Algeria at the Olympics

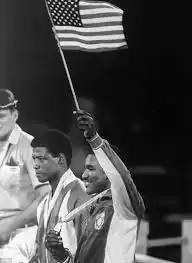
Mustapha Moussa winning Algeria's 1st Olympic medal in Los Angeles 1984

Before independence during the French Algeria period, the Algerian athletes were participating with France, among the most famous, the gold medalists Boughera El Ouafi in 1928, Alain Mimoun in 1956 and many others.